Stuttgart Hauptbahnhof

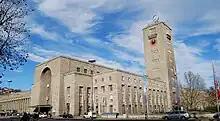
Station building in 2010

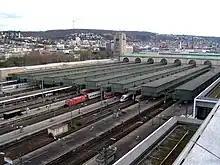
View of the back of the station in March 2008

The station building consists of cubes nested symmetrically and asymmetrically. It is characterised by cubes of different size, dimension and design. Concrete and steel were used during the construction of the station building and the rough-hewn Muschelkalk ("mussel chalk") blocks were laid as a facade over bricks. The Muschelkalk comes from the Trochitenkalk Formation of the Upper Muschelkalk from the Crailsheim area. Inside, sandstone, tuff and brick dominate the walls. These are partly designed as flat wooden ceilings and partly designed as reinforced concrete structures. The pillars in the terminal station hall are made of exposed concrete.